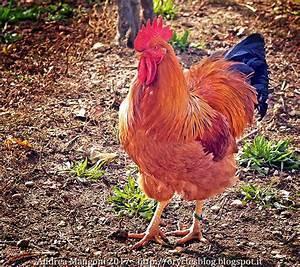
chicken